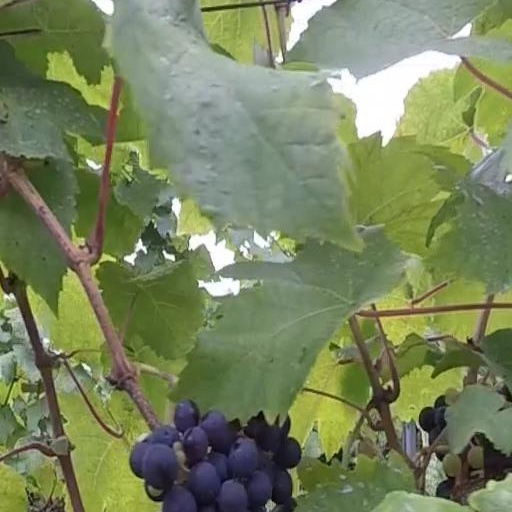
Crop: grape